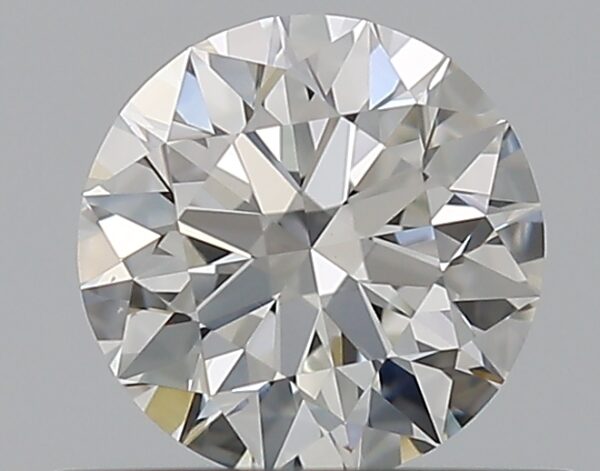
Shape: round
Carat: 0.5
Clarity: VS1
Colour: F
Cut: EX
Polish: EX
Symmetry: EX
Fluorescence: N
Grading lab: GIA
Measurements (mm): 5.07 x 5.1 x 3.16